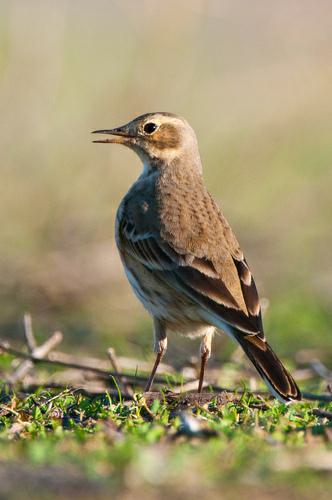
A photo of a american pipit